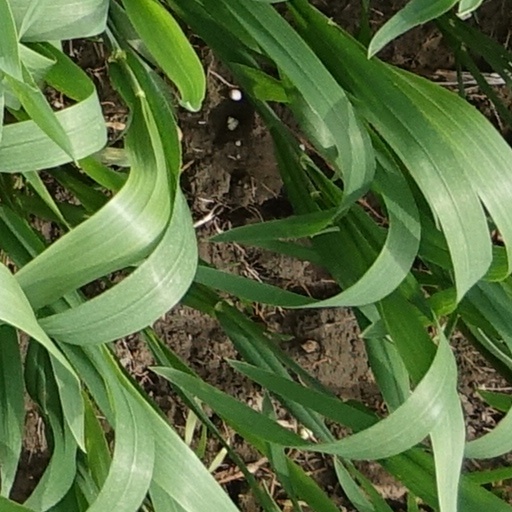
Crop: wheat